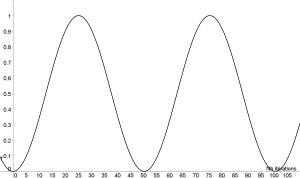
En informatique quantique, l’algorithme de Grover est un algorithme de recherche, permettant de rechercher un ou plusieurs éléments qui répondent à un critère donné parmi éléments non classés en temps proportionnel à et avec un espace de stockage proportionnel à. Il a été découvert par Lov Grover en 1996.